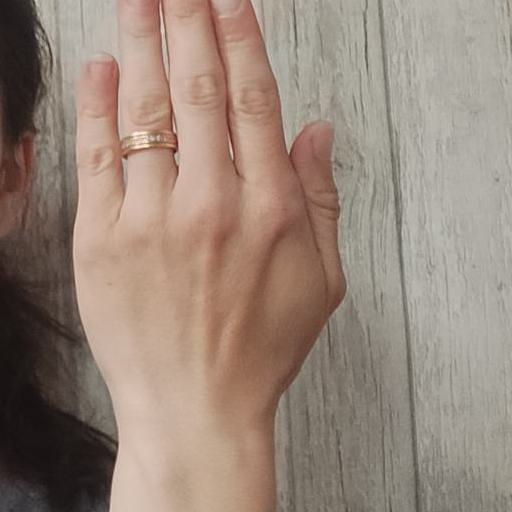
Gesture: stop_inverted